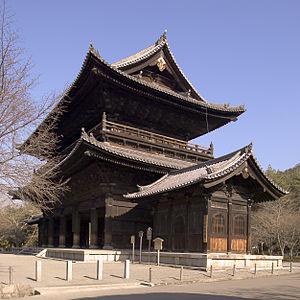
Le zenshūyo est un style d'architecture bouddhiste japonais dérivé de l'architecture de la dynastie Song chinoise. Nommé d'après la secte zen du bouddhisme qui l'a apporté au Japon, ce style apparaît à la fin du VIIᵉ siècle ou au début du XIIIᵉ siècle. Avec le wayō et le daibutsuyō, c'est l'un des trois styles les plus importants développés par le bouddhisme japonais sur la base de modèles chinois. Jusqu'à la Seconde Guerre mondiale, ce style était appelé karayō mais, à l'instar du style daibutsuyō, il a été rebaptisé par Ōta Hirotarō, un universitaire du XXᵉ siècle. Ses caractéristiques les plus typiques sont une présentation plus ou moins linéaire du shichidō garan, des portes à panneaux attachées à des charnières, des tokyō entre les colonnes, des fenêtres en ogive, des chevrons à l'arrière, des ornements appelés kibana et des toits recourbés décoratifs.